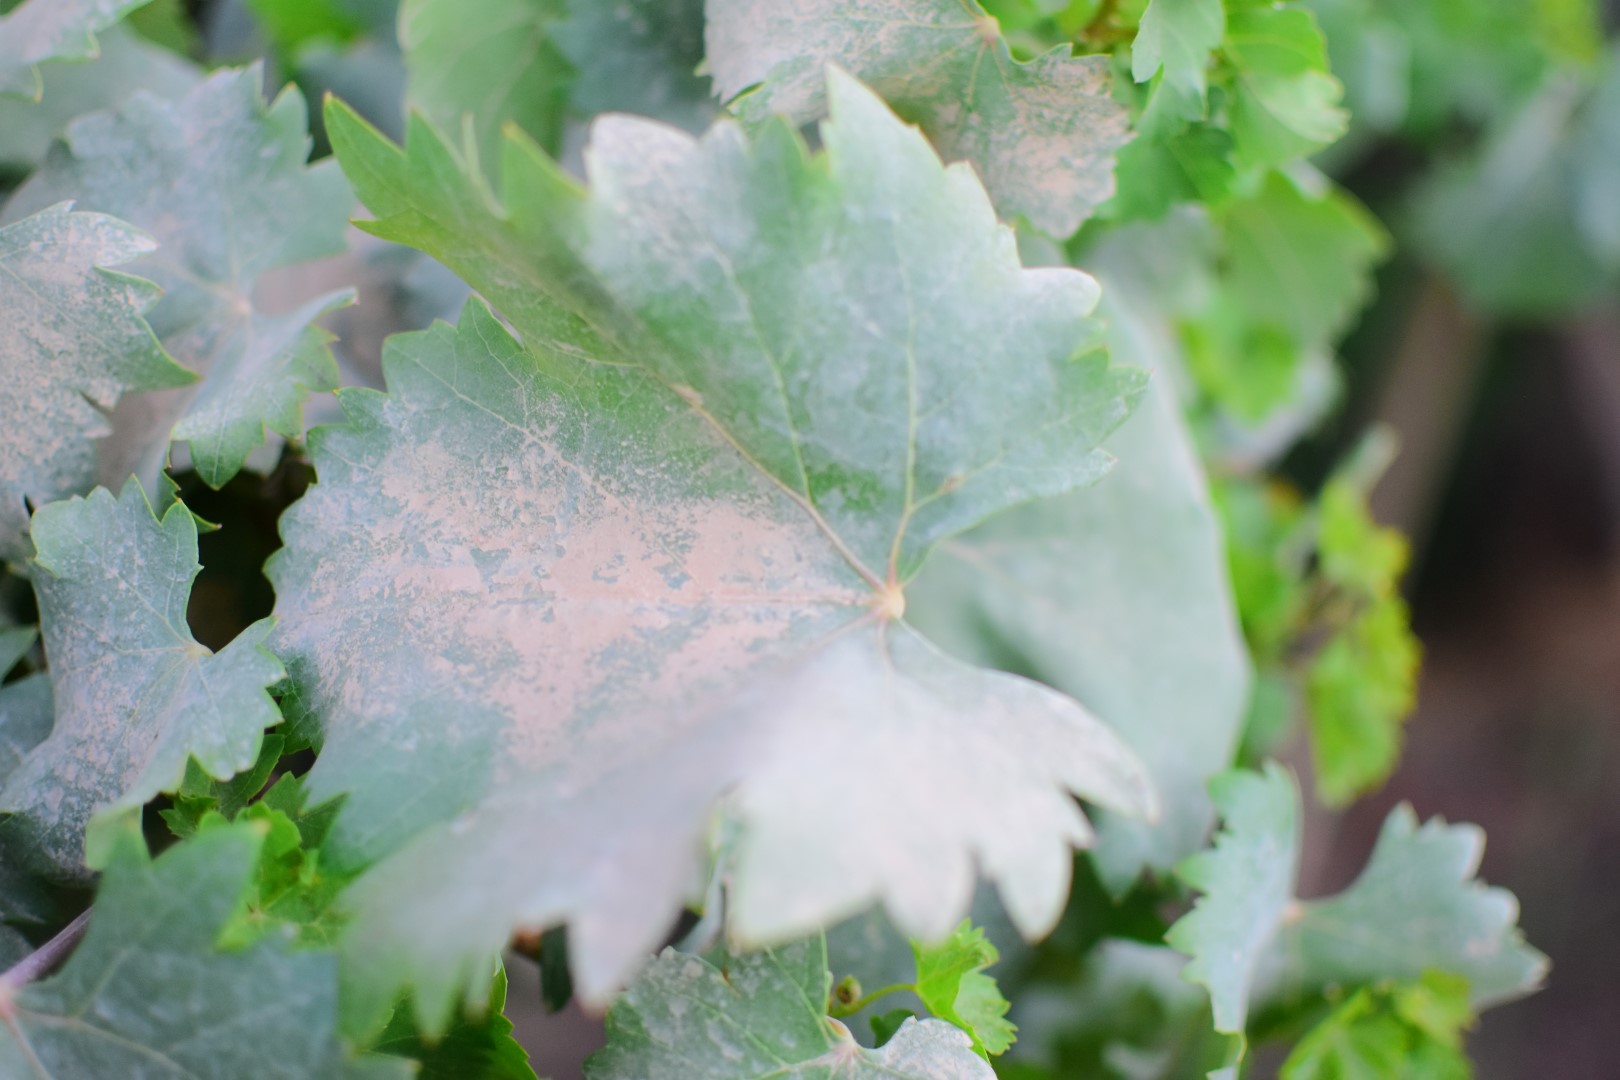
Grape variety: Shdah